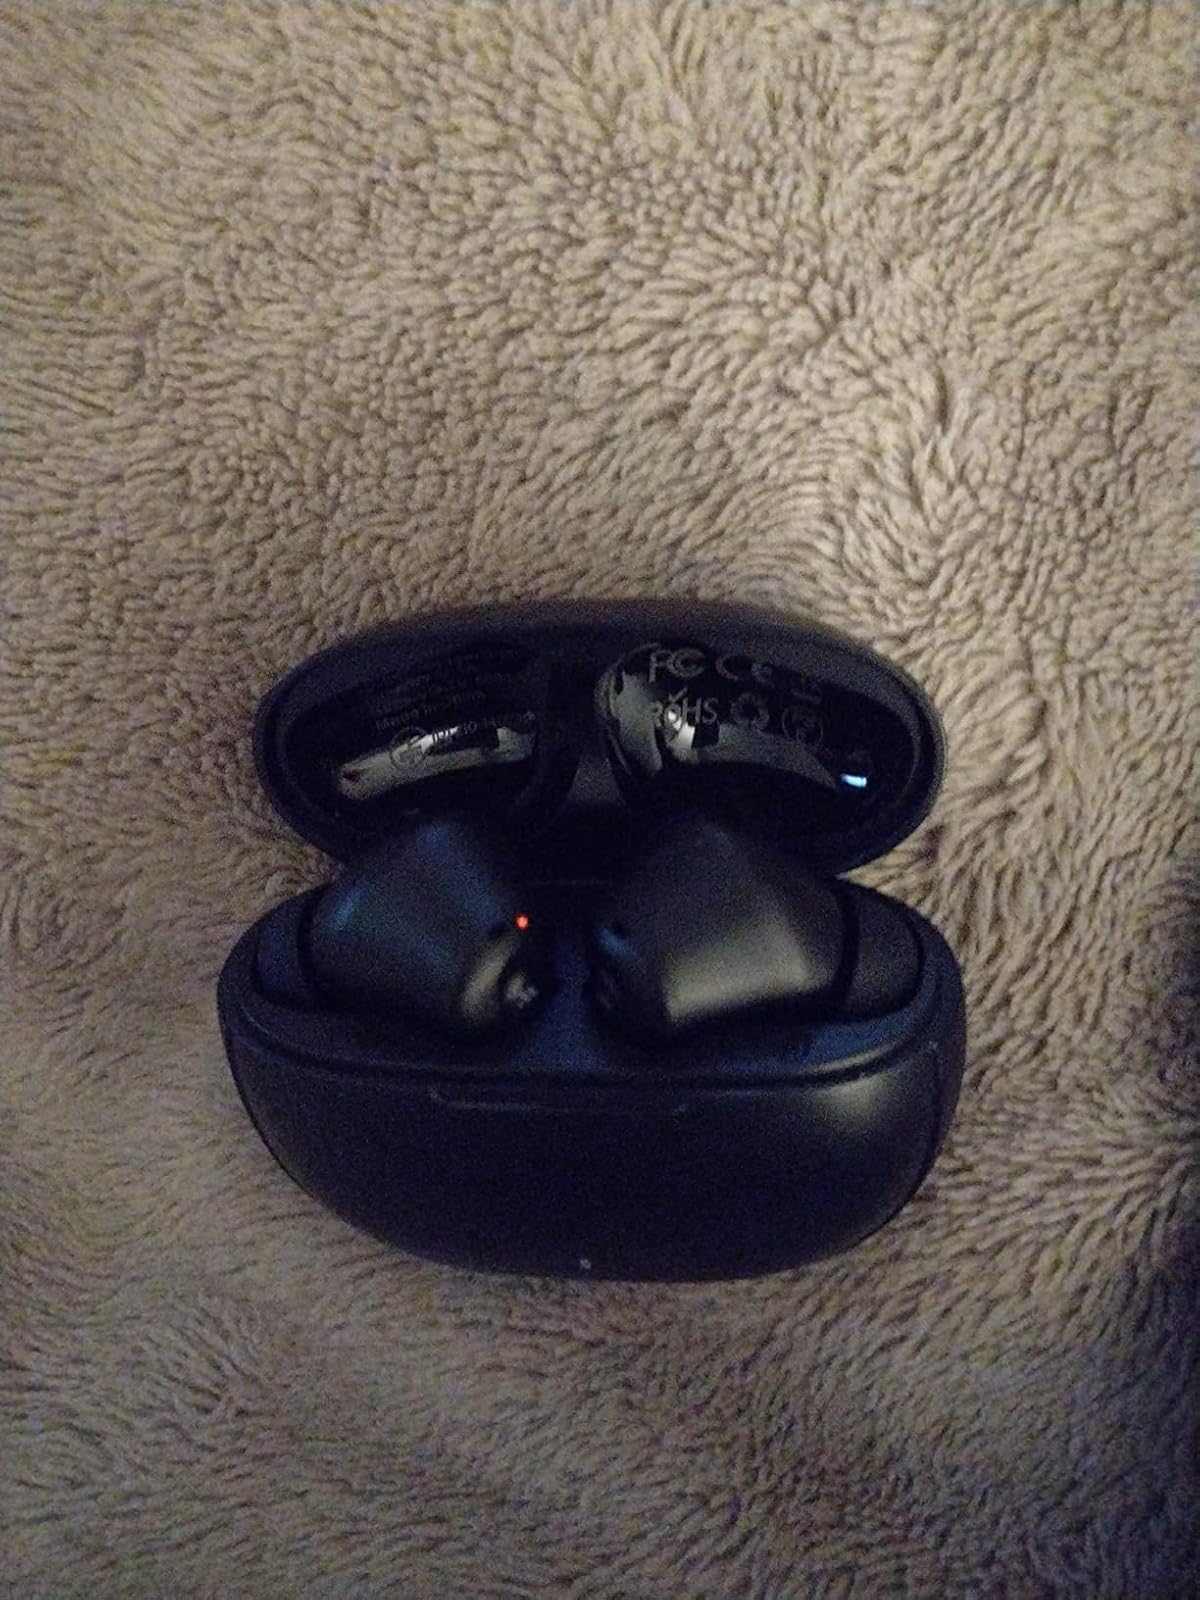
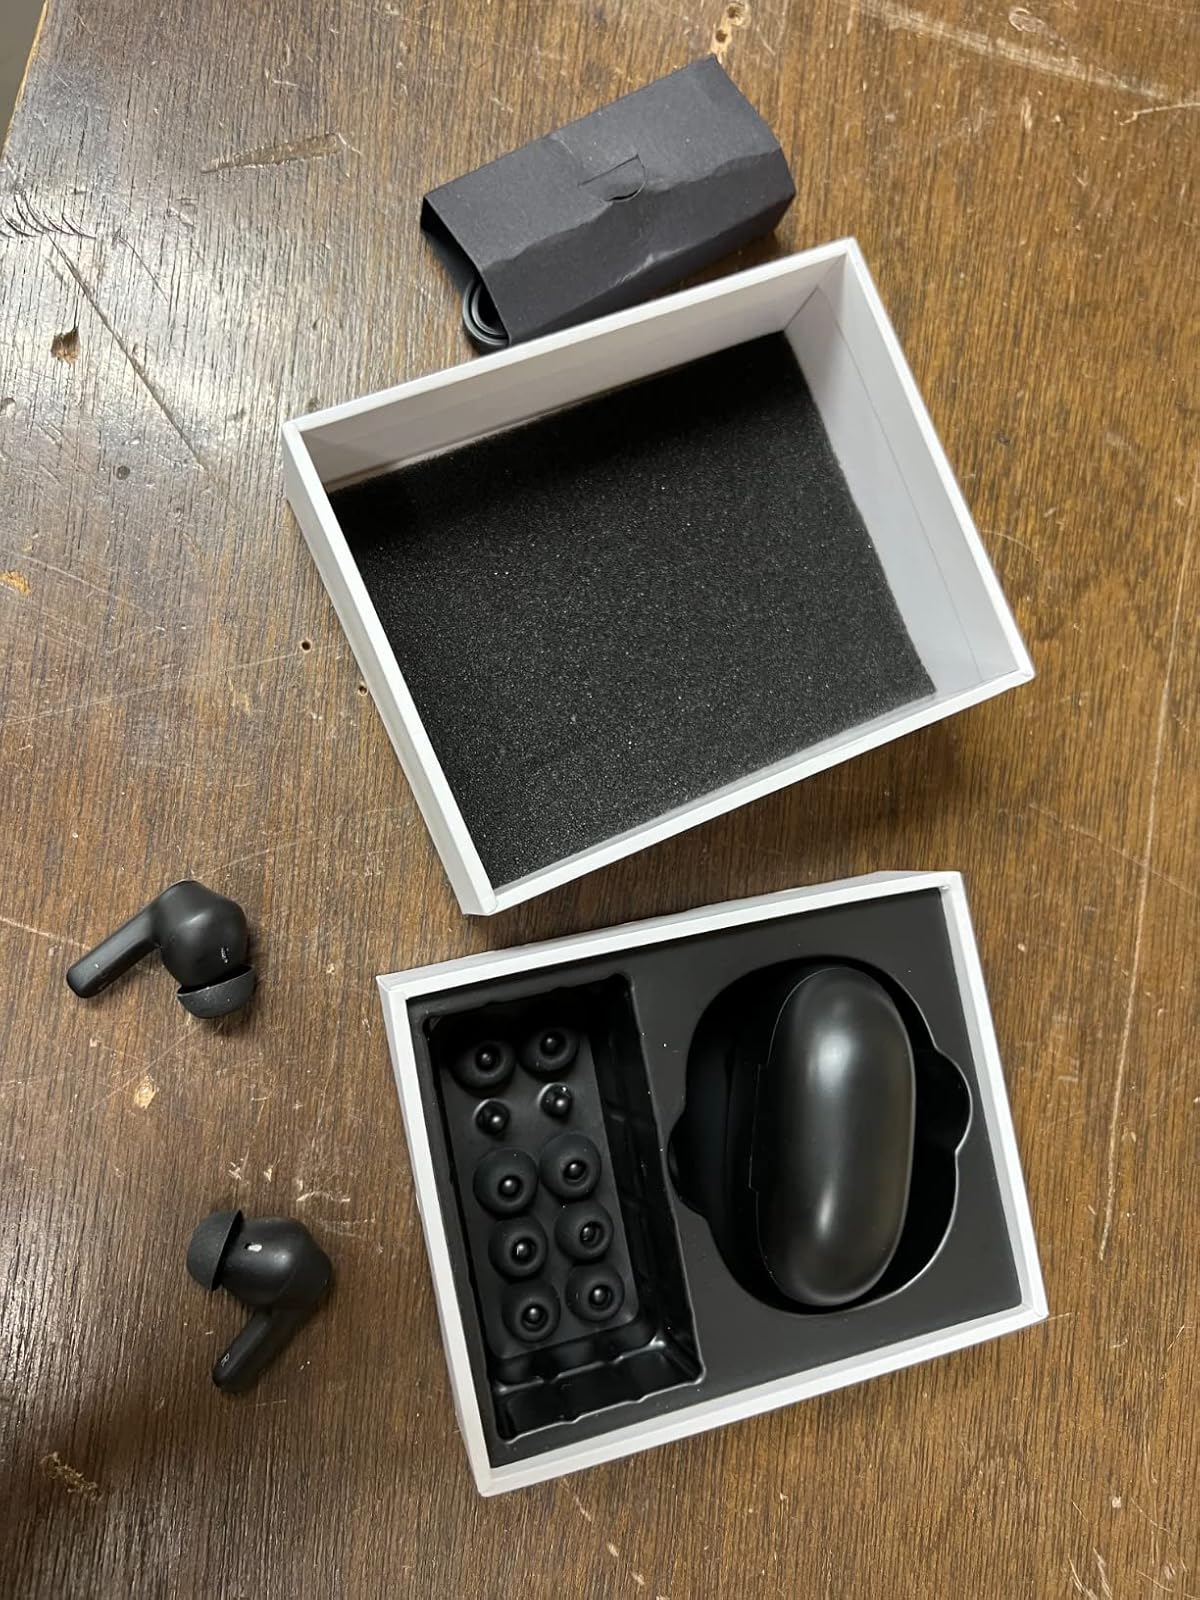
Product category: earbuds
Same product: yes